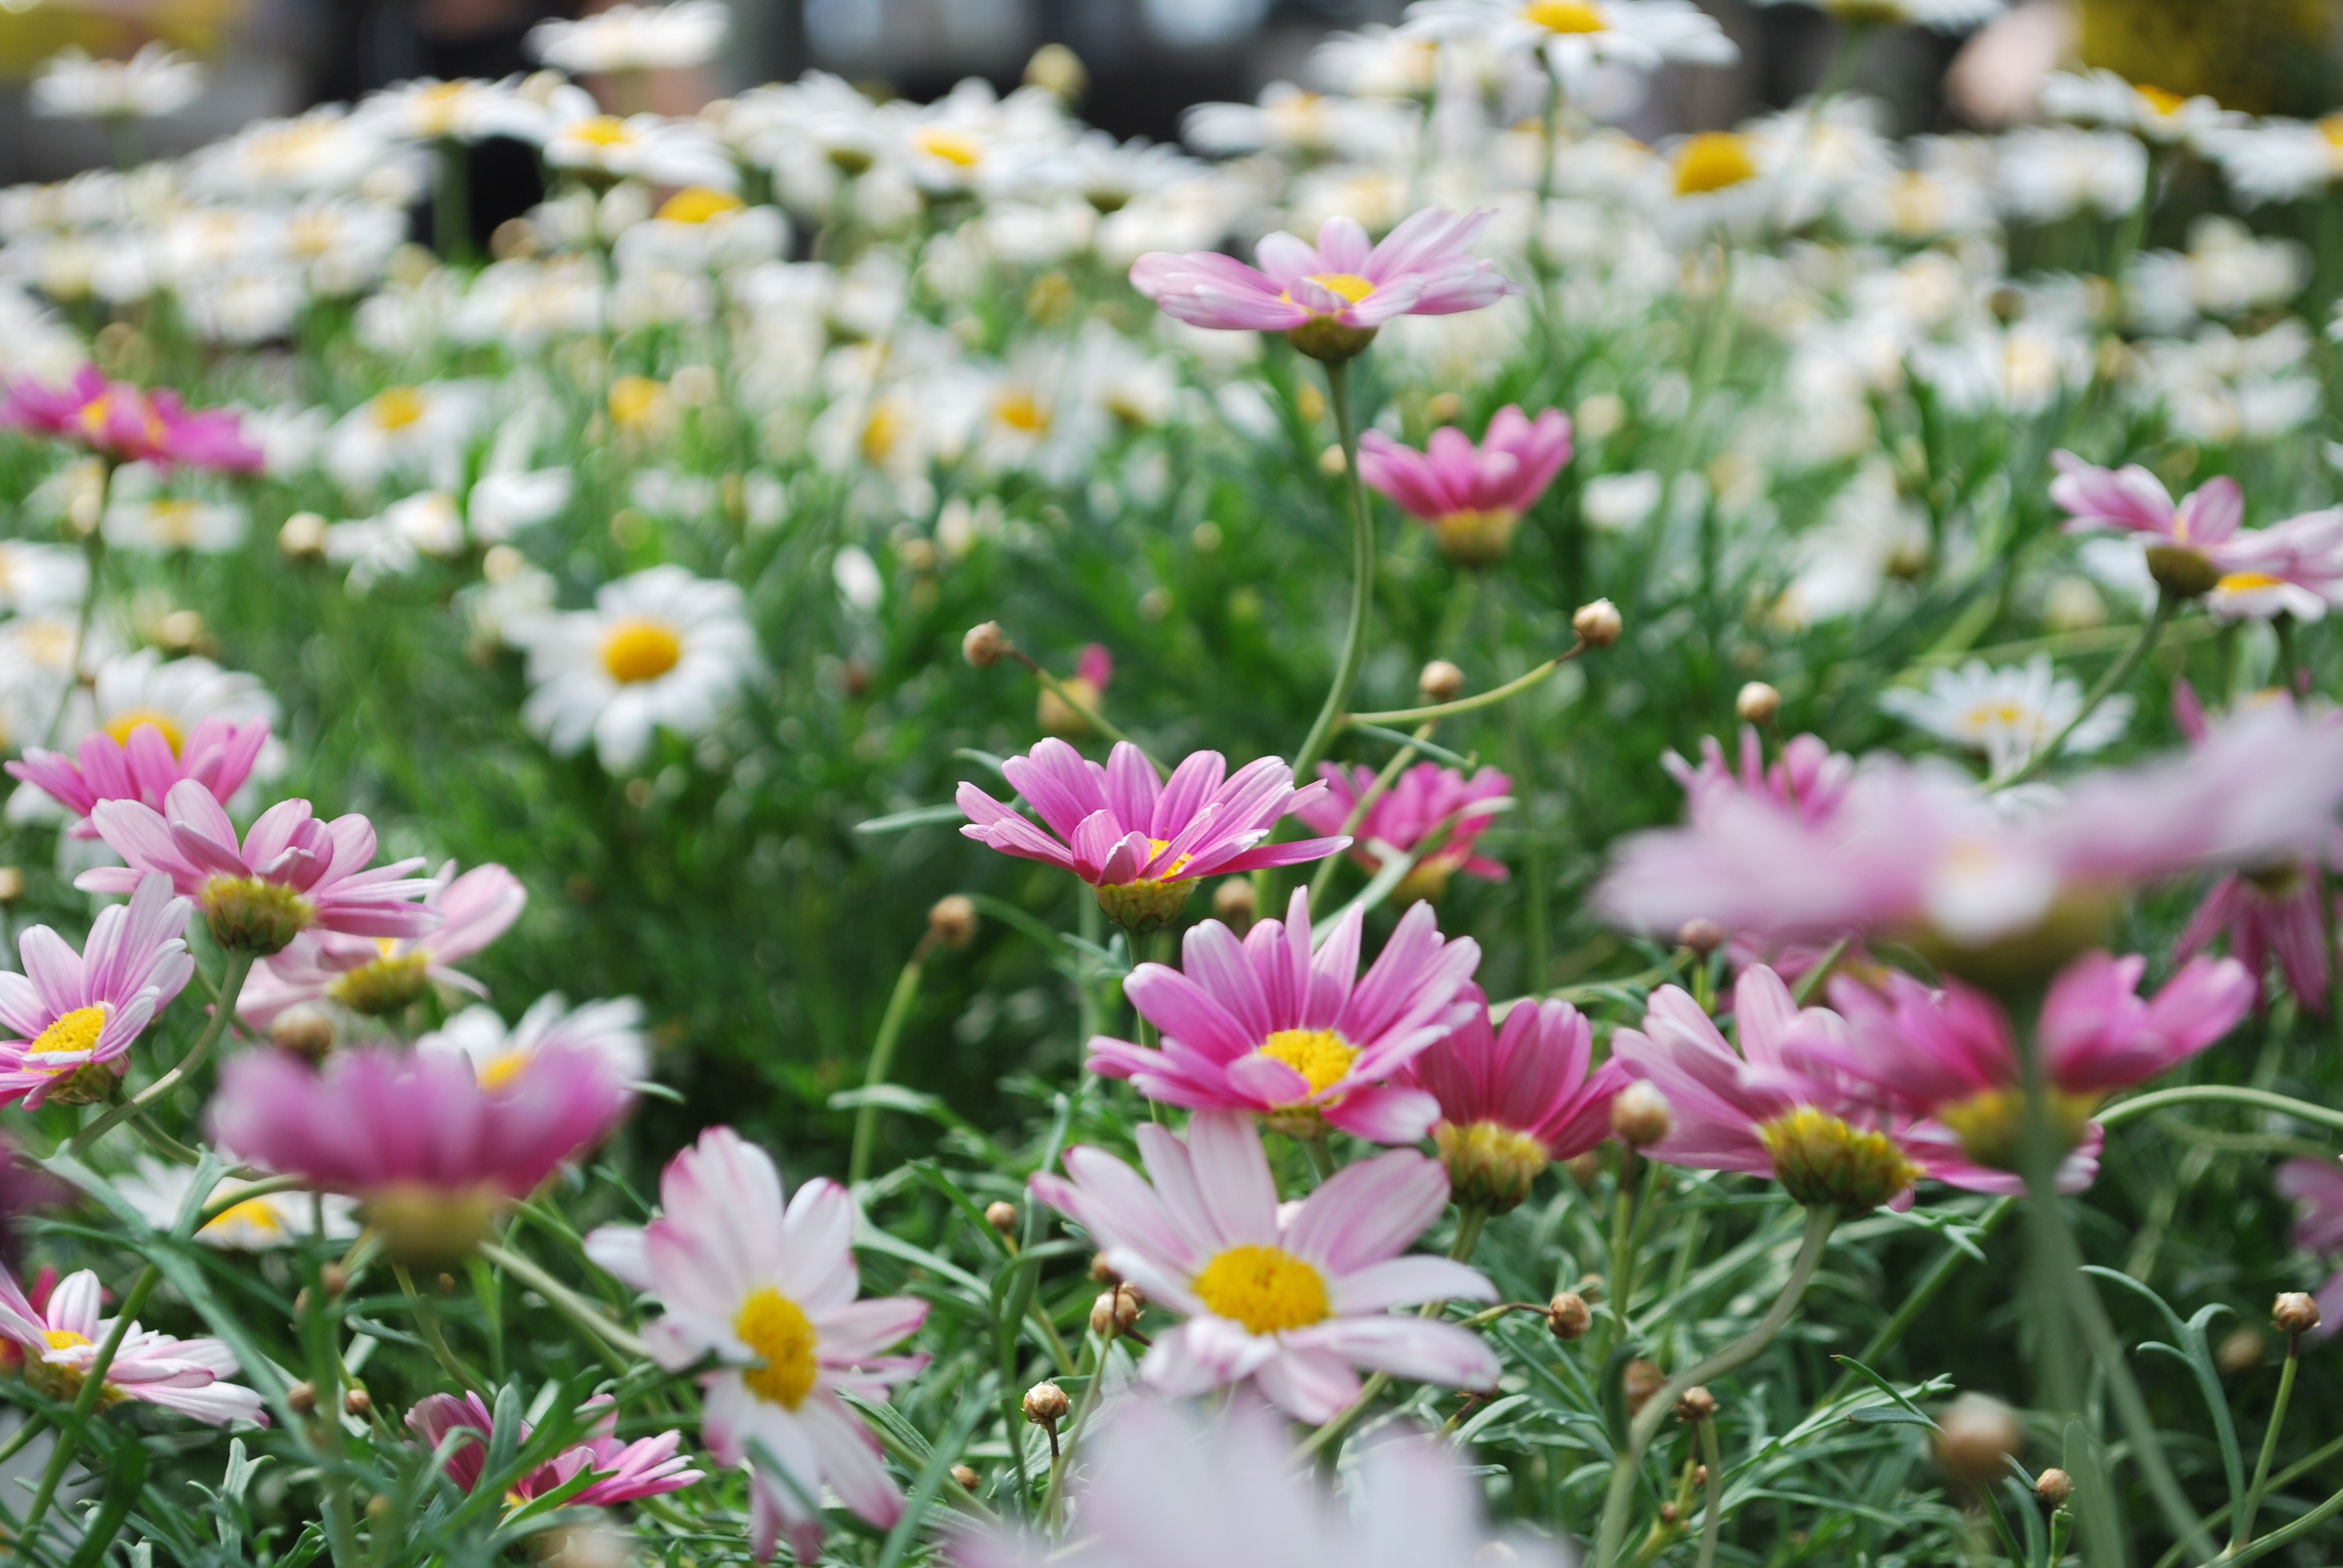
grass, blossom, plant, white, field, lawn, meadow, flower, petal, bloom, daisy, rose, botany, garden, pink, flora, wildflower, flowers, arrangement, pointed flower, daisies, flowering plant, daisy family, annual plant, land plant, marguerite daisy, garden cosmos